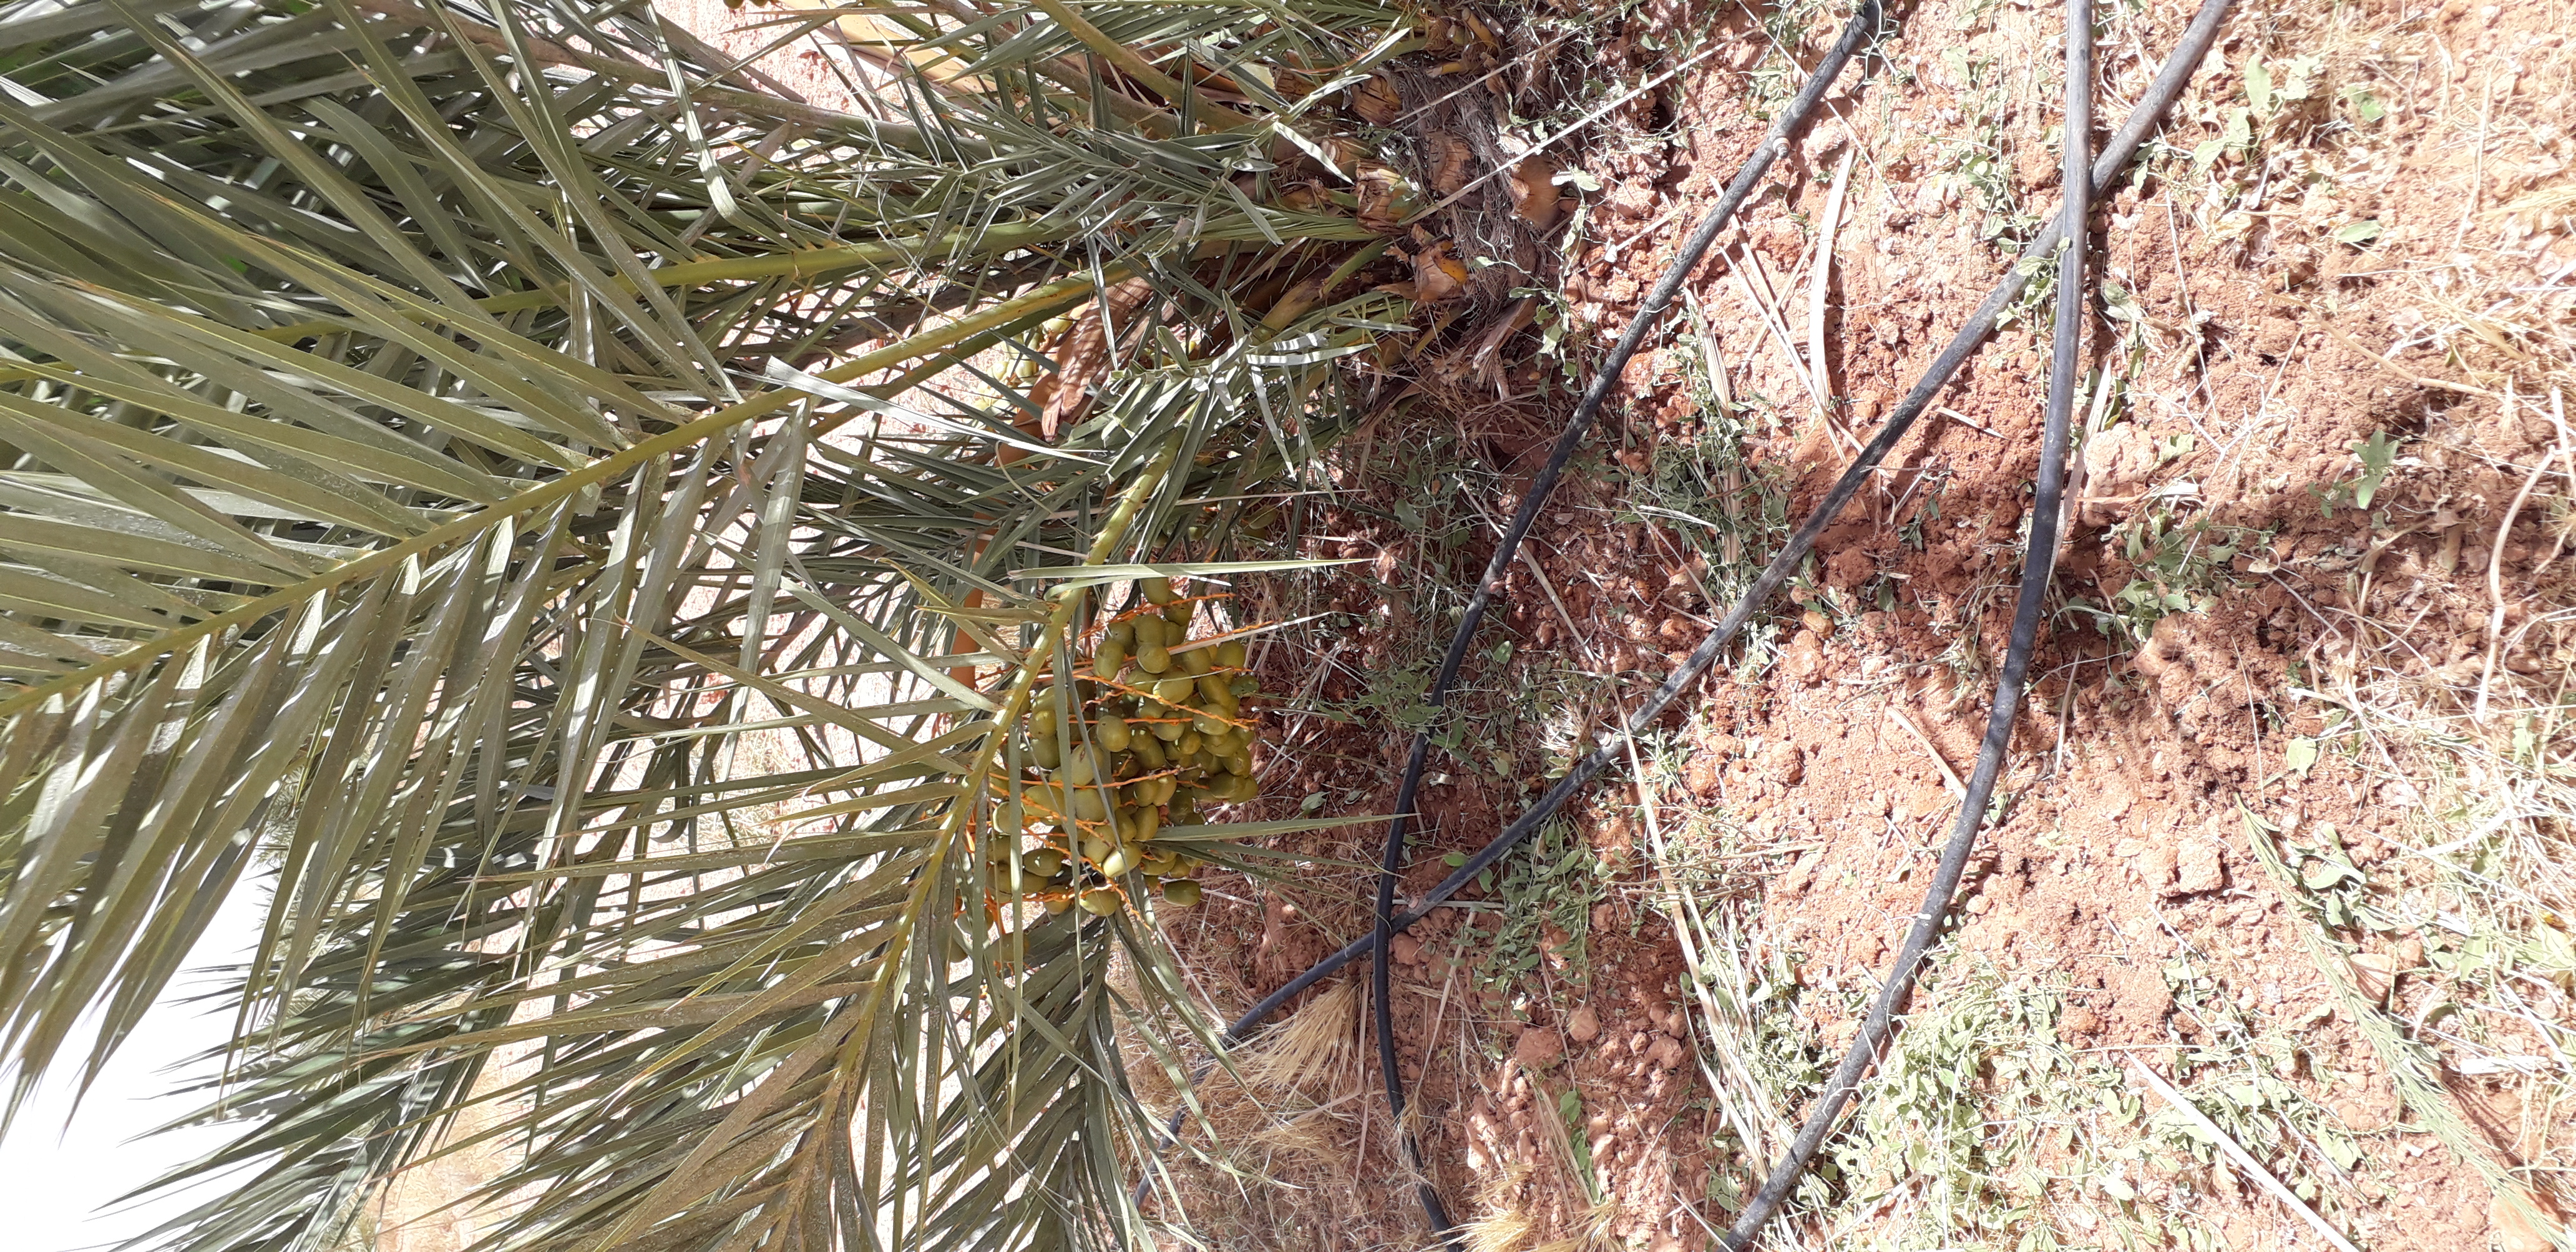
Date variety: Boufagous